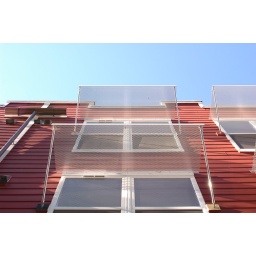
The building that houses Verite Coffee and many other businesses in Madrona